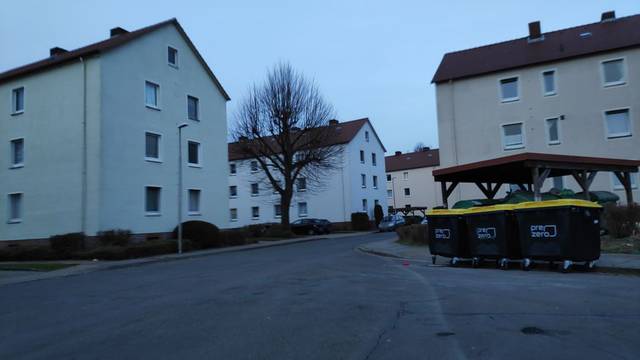
Region: Germany
Coordinates: 52.292, 8.941